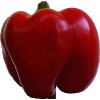
Label: Pepper Red 1